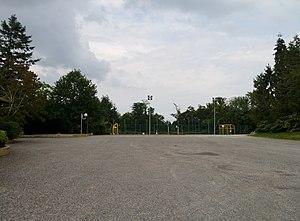
Terrain de sport de Moncaup (Pyrénées-Atlantiques)
Moncaup est une commune française située dans le département des Pyrénées-Atlantiques, en région Nouvelle-Aquitaine.